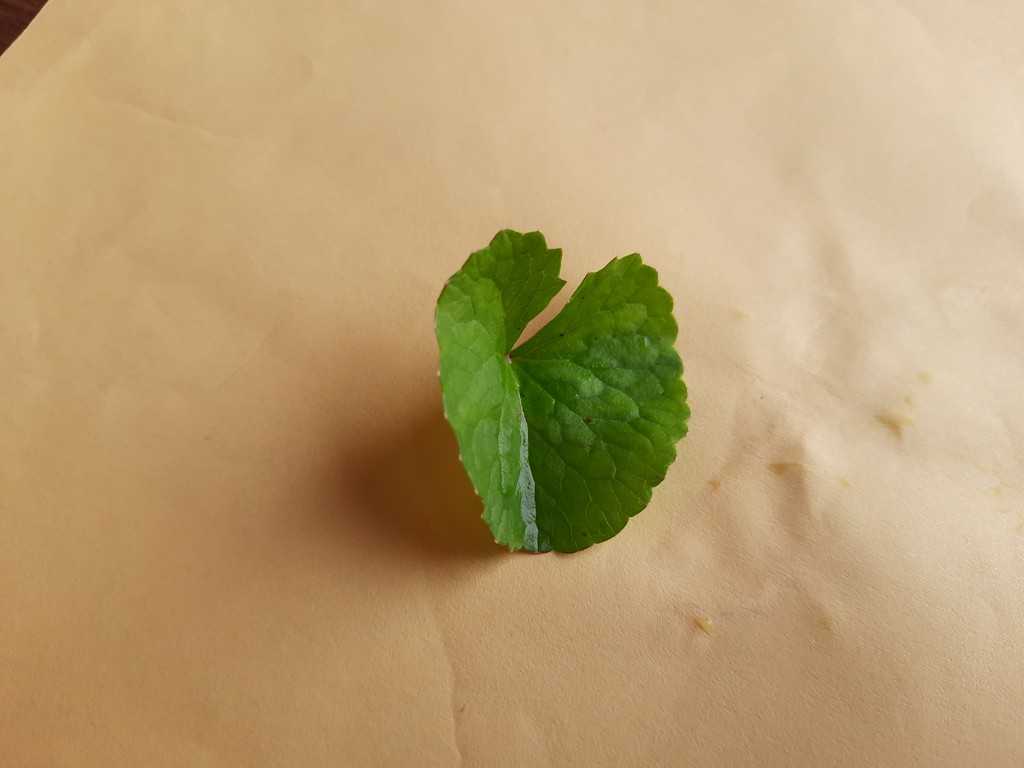
Label: Healthy